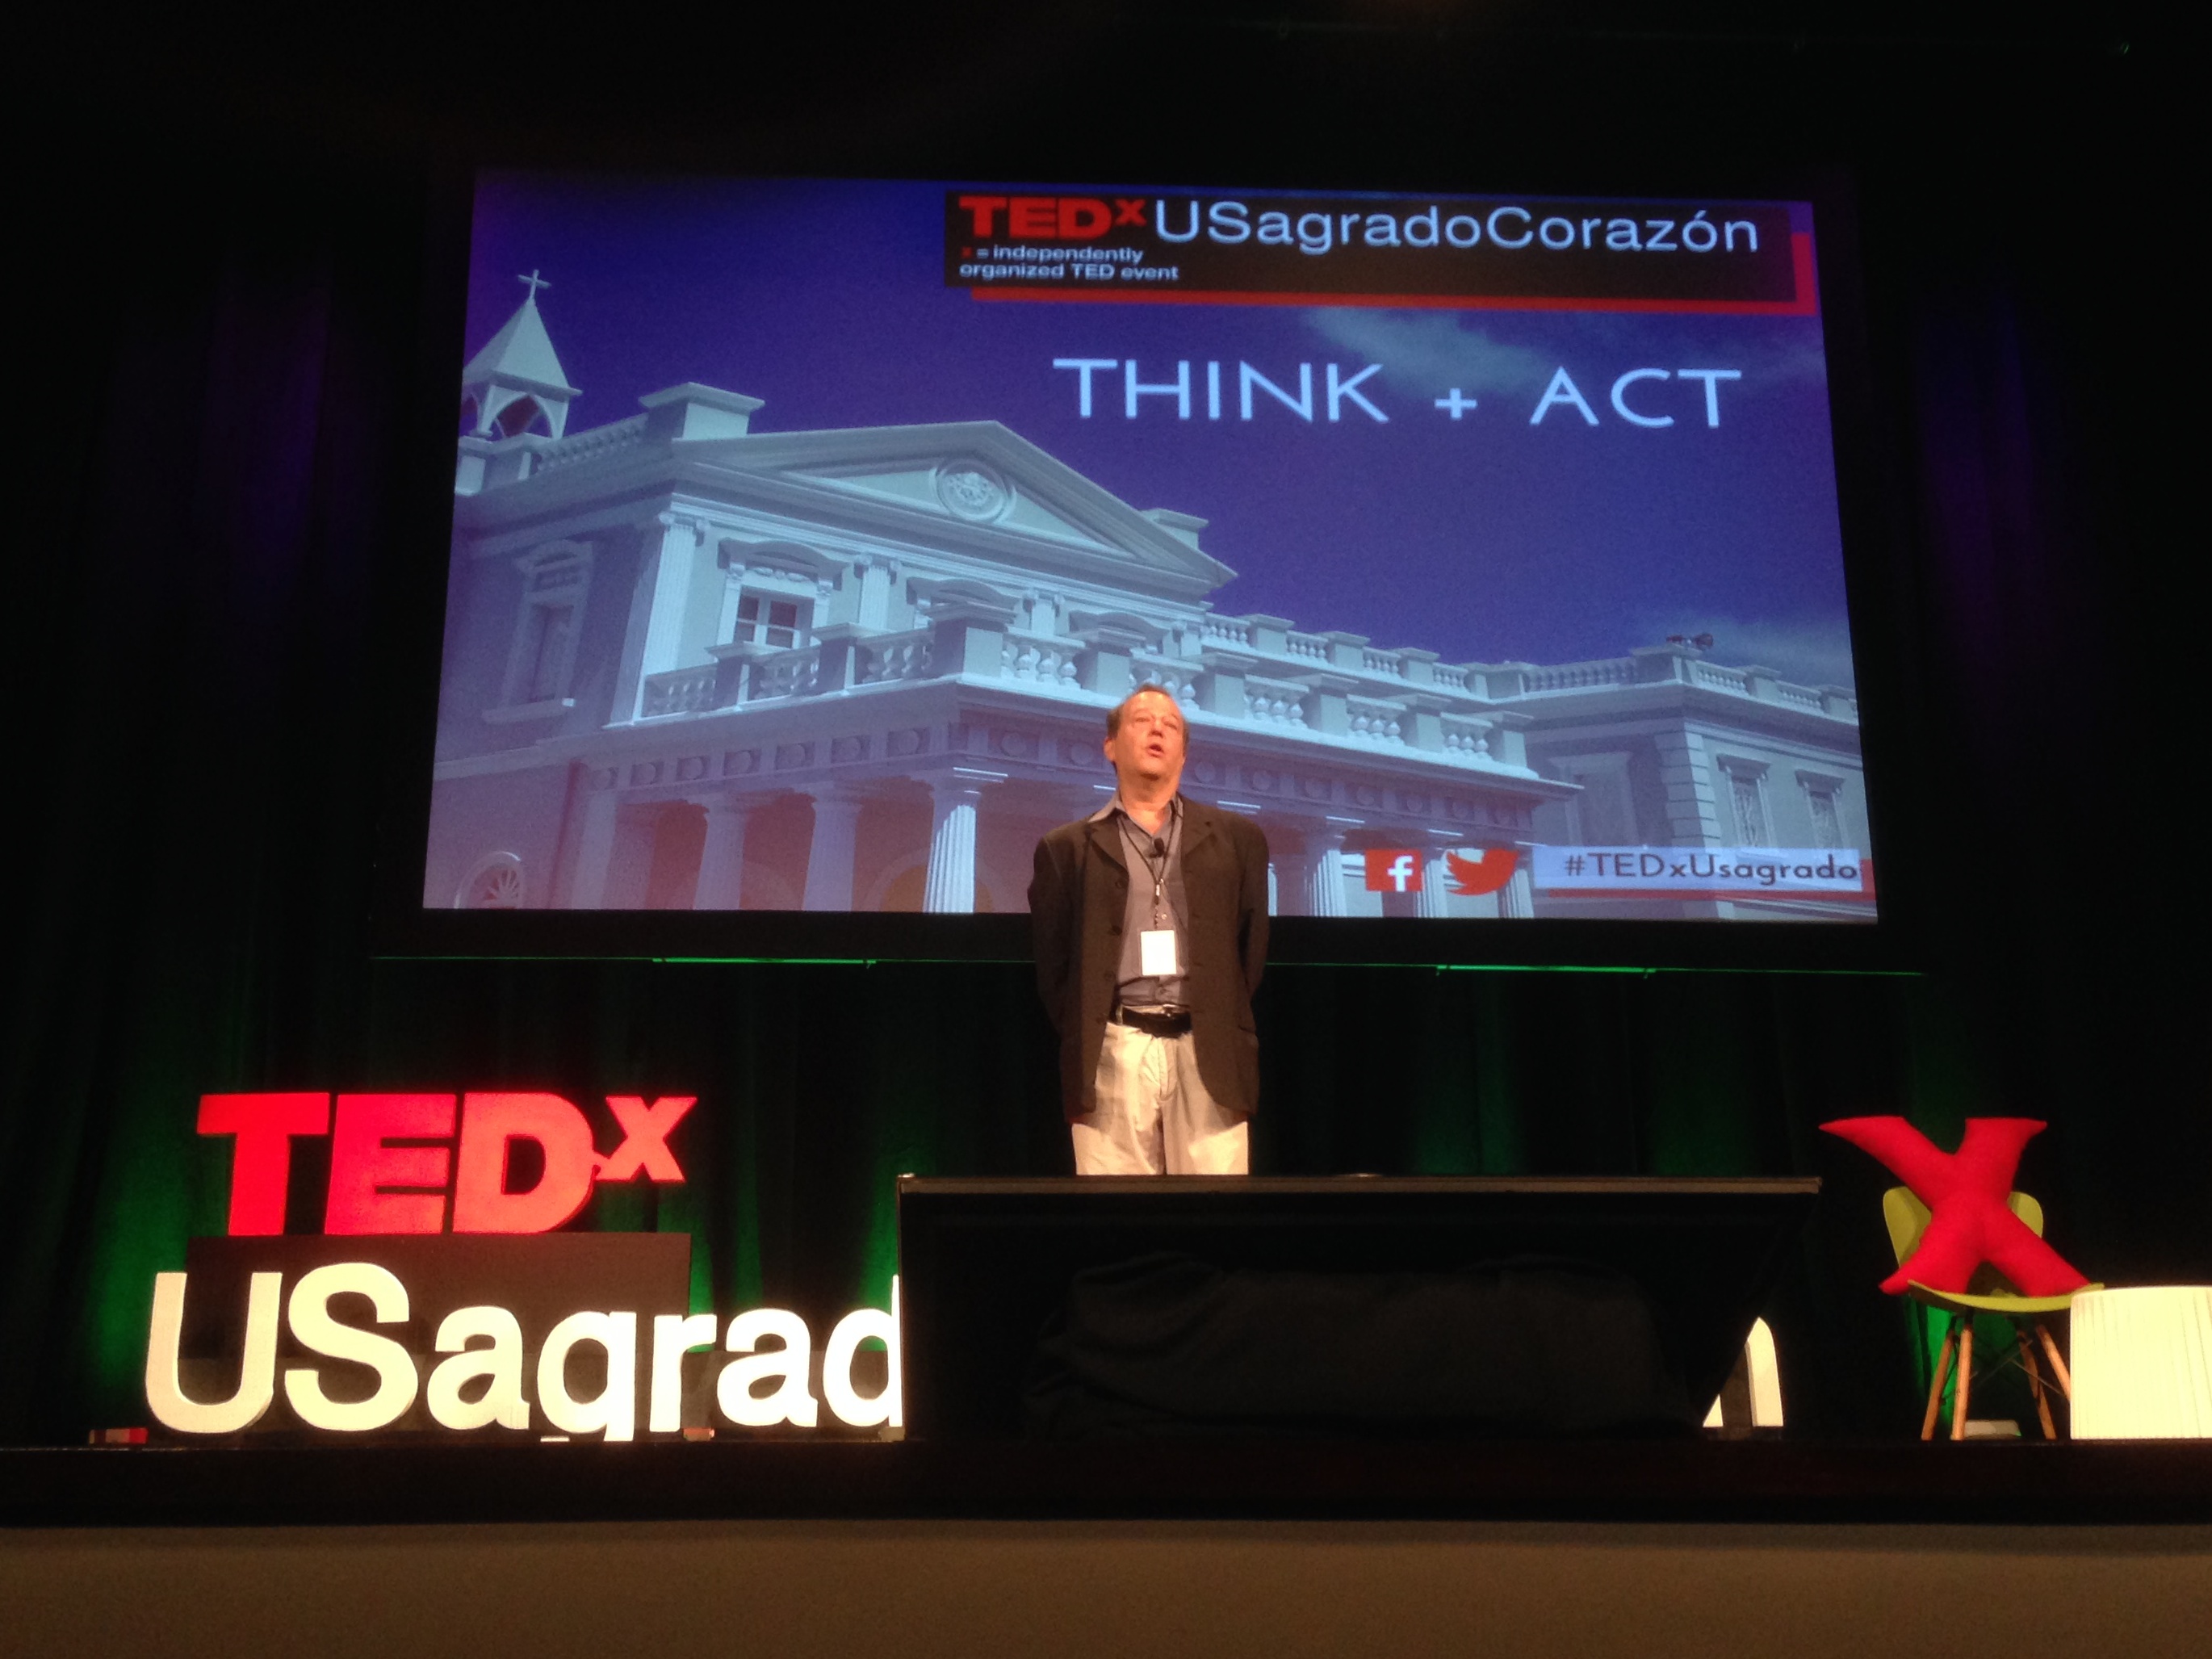
signage, neon sign, stage, tedxusagrado, screenshot, display device, electronic signage, flat panel display